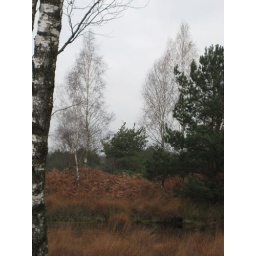
It's hard to see but there's a real life wild crane on top of the green tree in the middle!